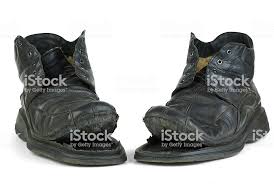
Waste category: shoes